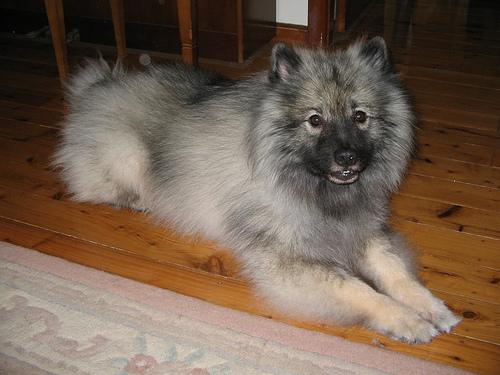
Breed: keeshond